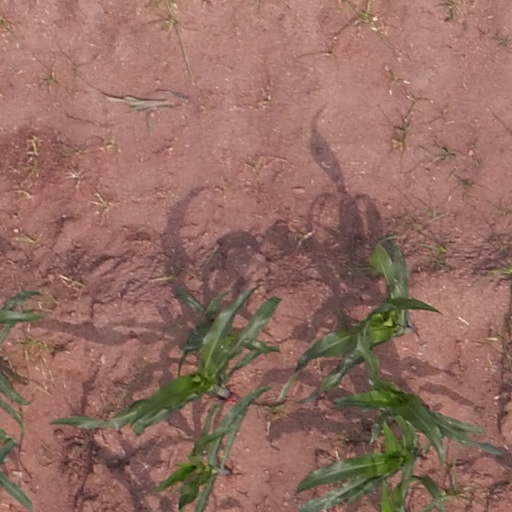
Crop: maize; corn